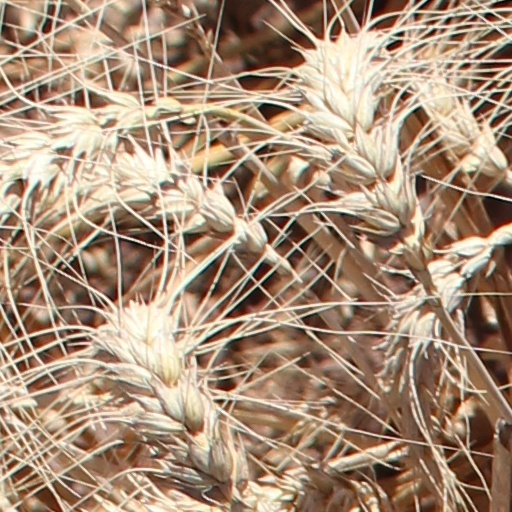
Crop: wheat